Nick Warner

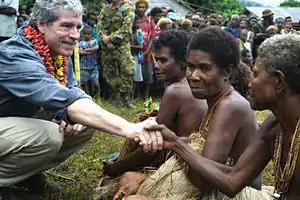
Nick Warner greeting Solomon Islands women while serving as Special Coordinator of the Regional Assistance Mission to Solomon Islands

Joint Intelligence Organisation (JIO):